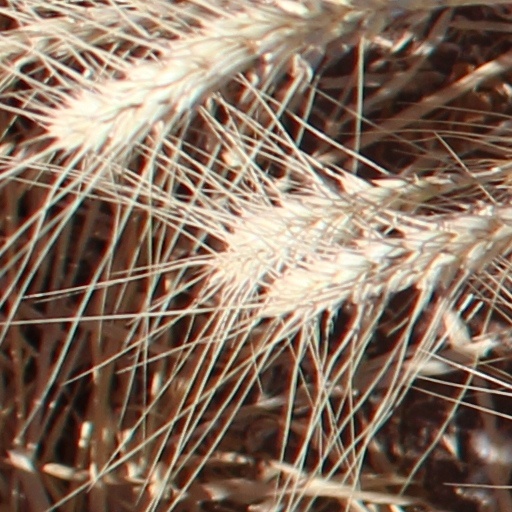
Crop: wheat